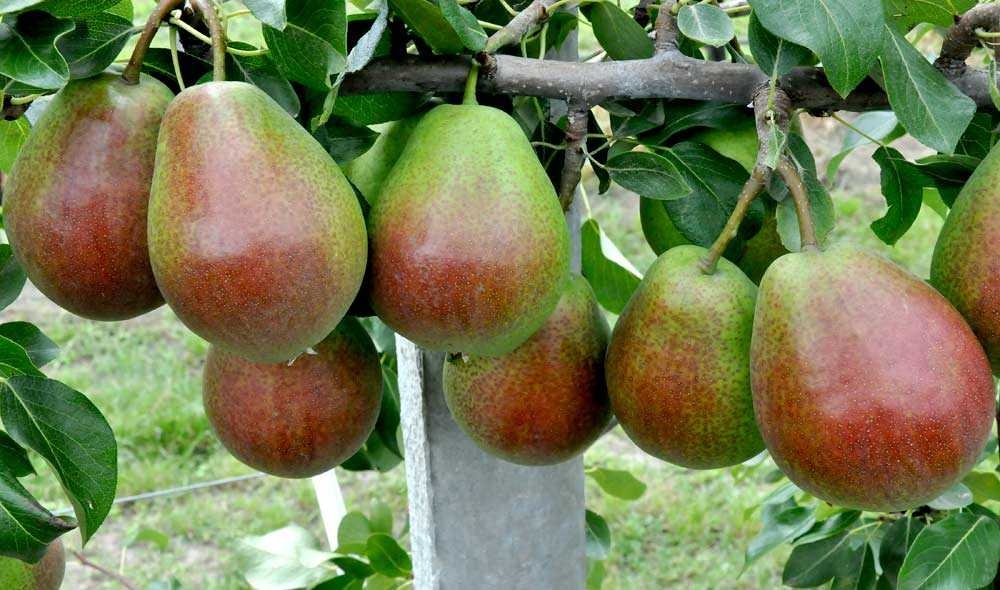
Label: Pear